Laura San Giacomo

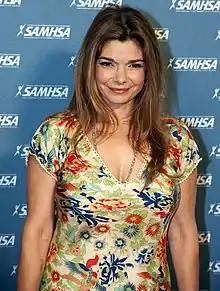
San Giacomo at Voice Awards in August 2011

Laura San Giacomo (born November 14, 1961 or 1962) is an American actress. She played Cynthia in the film "Sex, Lies, and Videotape" (1989) for which she won the Independent Spirit Award for Best Supporting Female, Kit De Luca in the film "Pretty Woman" (1990), Crazy Cora in the film "Quigley Down Under" (1990), Nadine Cross in "The Stand" (1994), and Maya Gallo on the sitcom "Just Shoot Me!" (1997–2003). A BAFTA and two-time Golden Globe Award nominee, she played the regular role of Rhetta Rodriguez on the drama "Saving Grace" (2007–2010), and the recurring role of Dr. Grace Confalone on the drama "NCIS" (2016–2024).